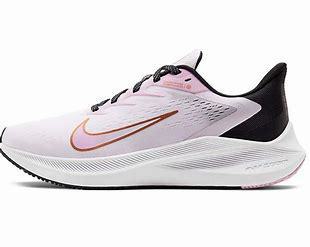
Brand: Nike
Model: Winflo 10